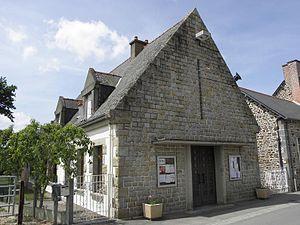
Mairie de Trémeheuc (35). This building is indexed in the Base Mérimée, a database of architectural heritage maintained by the French Ministry of Culture,
Trémeheuc est une commune française située dans le département d'Ille-et-Vilaine en région Bretagne, peuplée de 343 habitants.